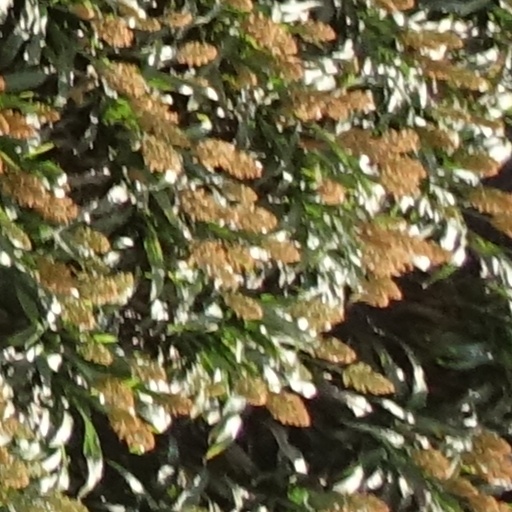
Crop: sorghum